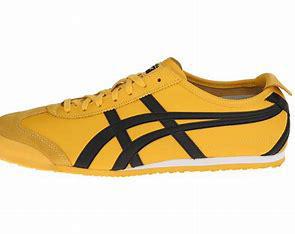
Brand: Asics
Model: Onitsuka Tiger Mexico 66